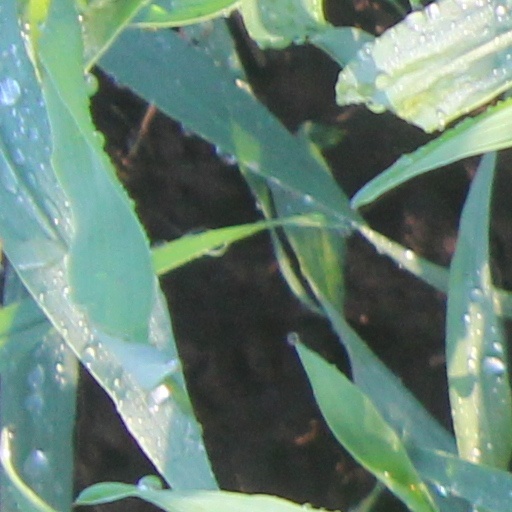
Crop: wheat